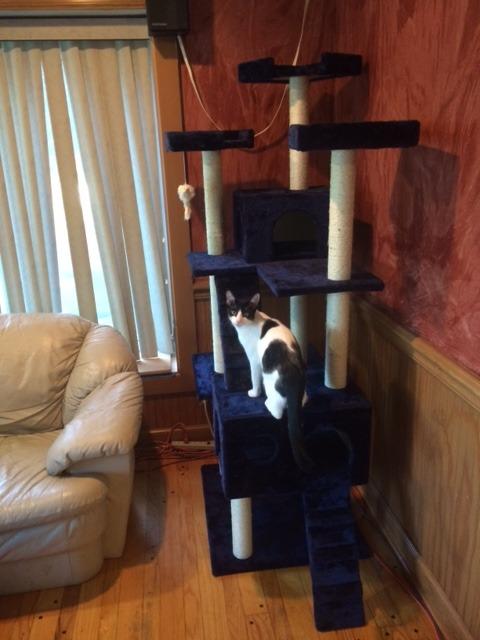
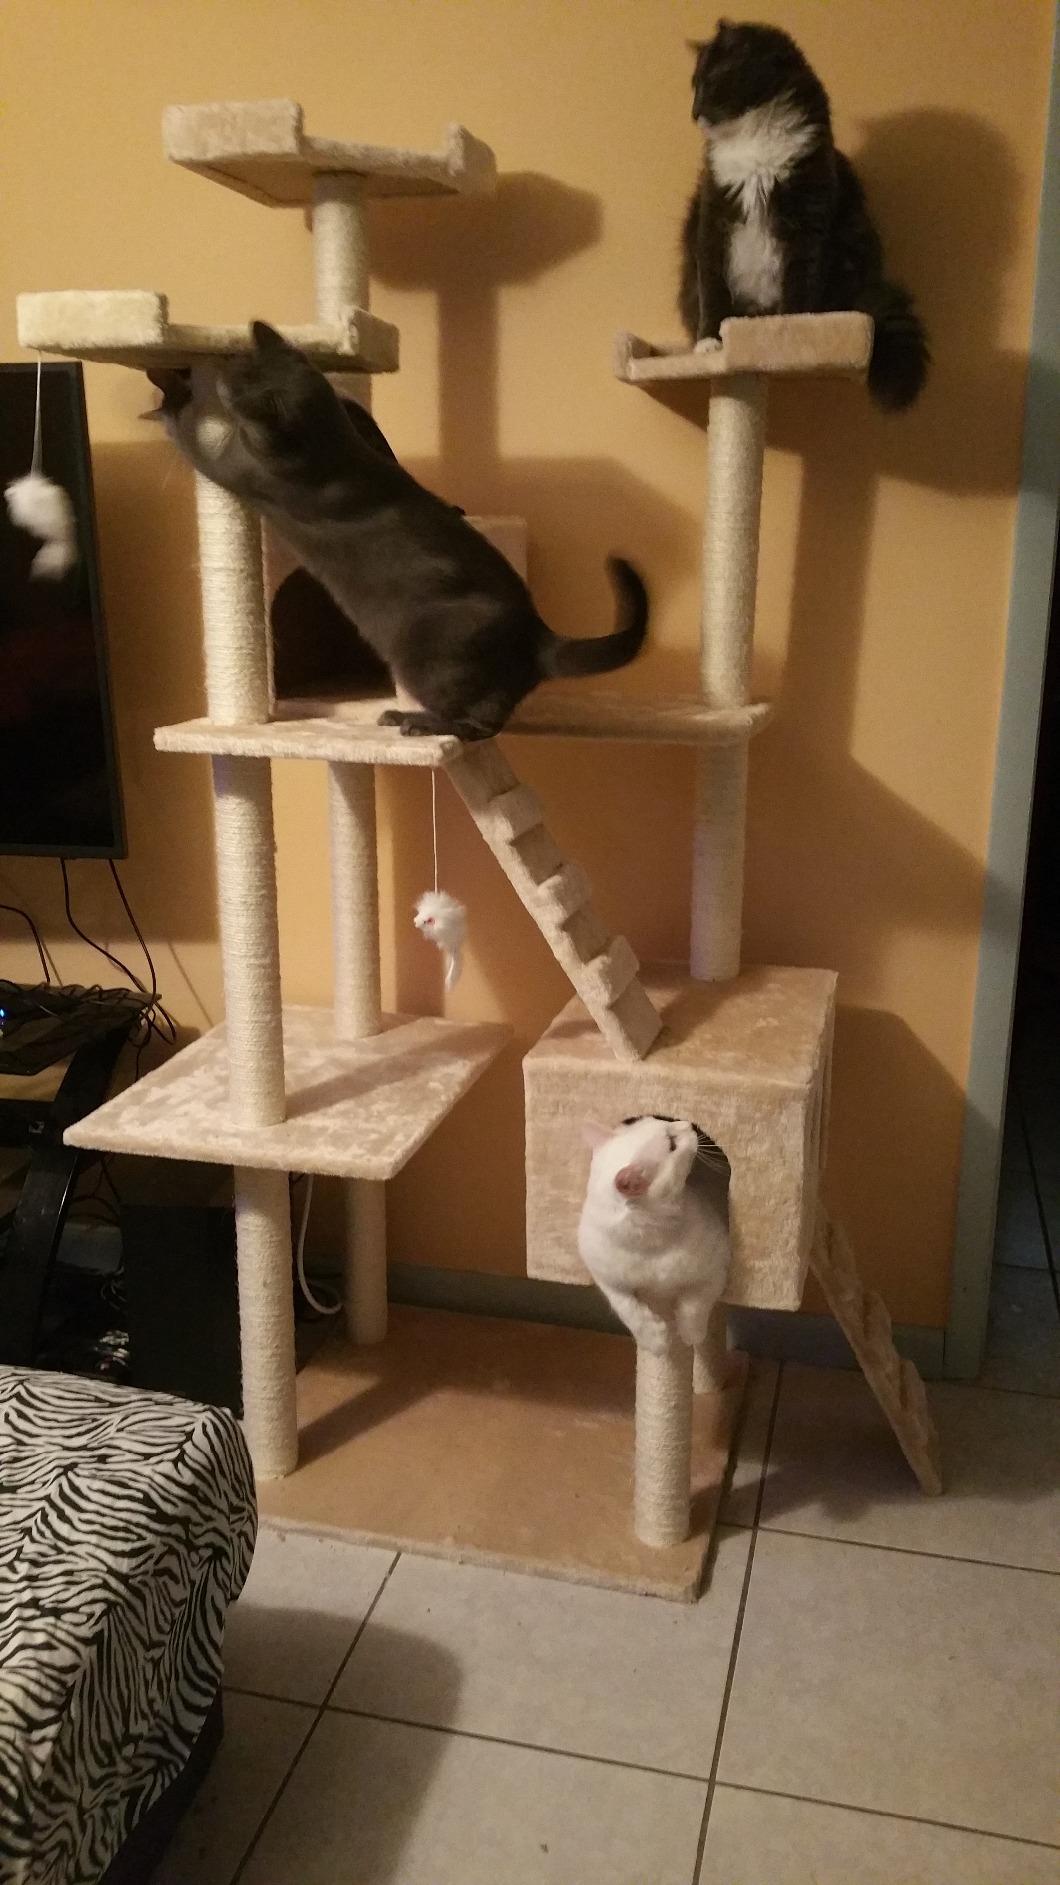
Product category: items_cat tree
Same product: no